William Nicholson Jennings

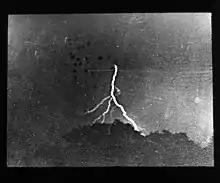

William Nicholson Jennings (1860–1946) was a photographer active in Philadelphia from the 1890s. He conducted experiments with color photography and artificial lightning, helping in the development of photographic flash.